Hard hat

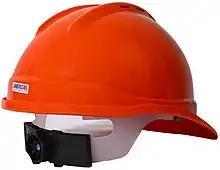
Ameriza Ventilated Helmet

Organizations issuing hard hats often include their name, logo, or some other message (as for a ceremonial corner stone laying) on the front.